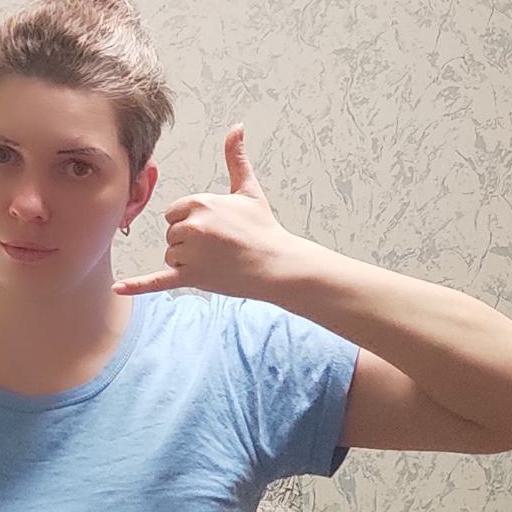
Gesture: call